List of universities in Jordan

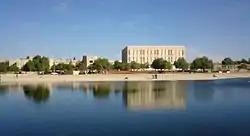
A view of the Jordan University of Science & Technology in Irbid.

This is a list of degree-granting universities and institutions in the Hashemite Kingdom of Jordan sorted alphabetically by the governorate to which each university belongs. Jordan has both private and public universities, many of which are supported by the government of Jordan and their respective provinces. Jordan has a fairly large number of universities for its size. In addition, there are 50 community colleges in Jordan that are not listed here.